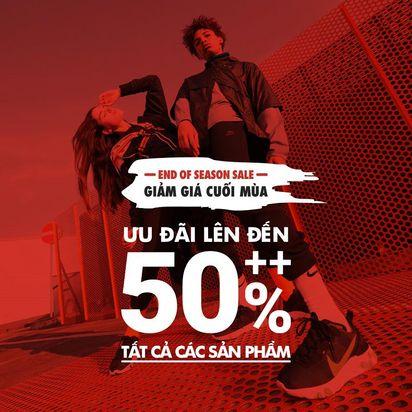
có một nam thanh niên và một cô gái ở trong bức ảnh